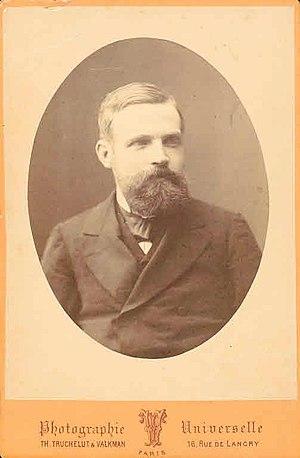
L'ambassade de Suisse en France est la représentation diplomatique de la Confédération suisse auprès de la République française. Elle est située au 142 rue de Grenelle, dans le 7ᵉ arrondissement de Paris, la capitale du pays. Son ambassadrice est, depuis 2019, Livia Leu Agosti.